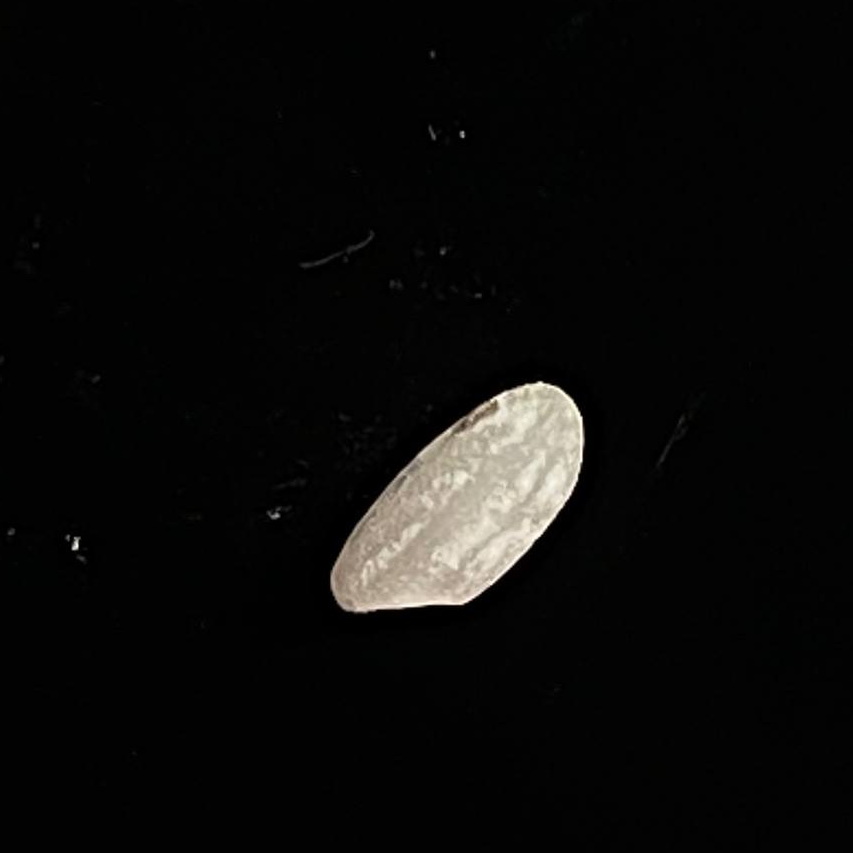
Rice variety: Chinigura_Polao